Robert Louis Stevenson

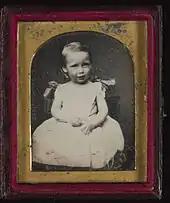
Daguerreotype portrait of Stevenson as a child

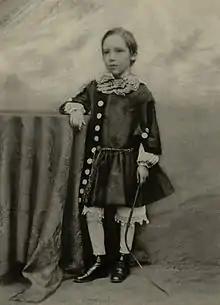
Stevenson at age 7

Stevenson was born at 8 Howard Place, Edinburgh, Scotland, on 13 November 1850 to Thomas Stevenson (1818–1887), a leading lighthouse engineer, and his wife, Margaret Isabella (born Balfour, 1829–1897). He was christened Robert Lewis Balfour Stevenson. At about age 18, he changed the spelling of "Lewis" to "Louis", and he dropped "Balfour" in 1873.